Right of revolution

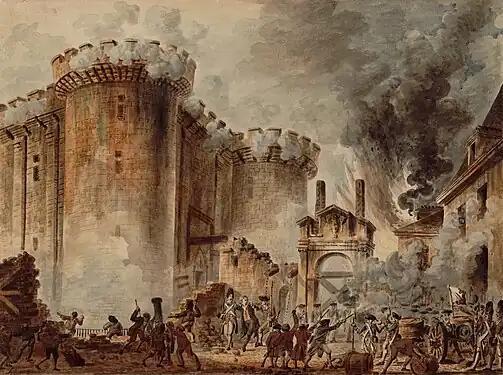
The storming of the Bastille on 14 July 1789 has come to symbolize the French Revolution, when a people rose up to exercise their right of revolution.

Although Locke claimed that his book's purpose was to justify William III's ascension to the throne, it has been argued that the bulk of the writing was instead completed between 1679 and 1680 during the Exclusion Crisis, which attempted to prevent James II from ever taking the throne in the first place. Anthony Ashley-Cooper, 1st Earl of Shaftesbury, Locke's mentor, patron and friend, introduced the bill, but it was ultimately unsuccessful. Alternatively, the work is better associated with the revolutionary conspiracies that swirled around what would come to be known as the Rye House Plot.